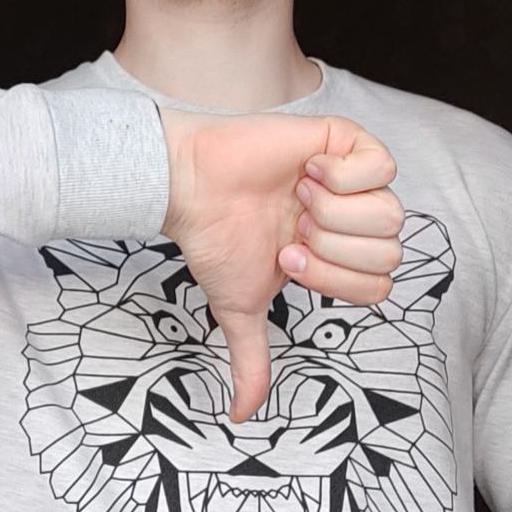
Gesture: dislike